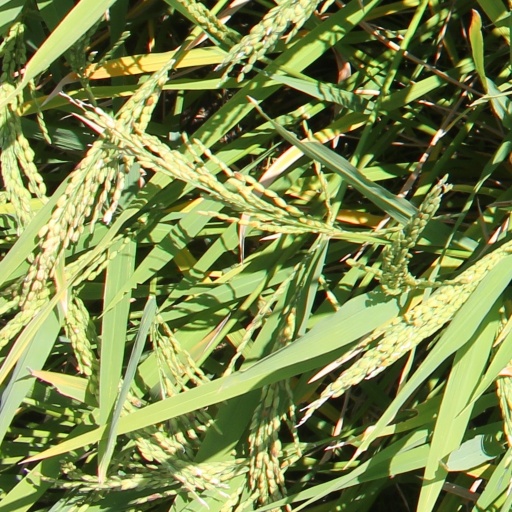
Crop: rice